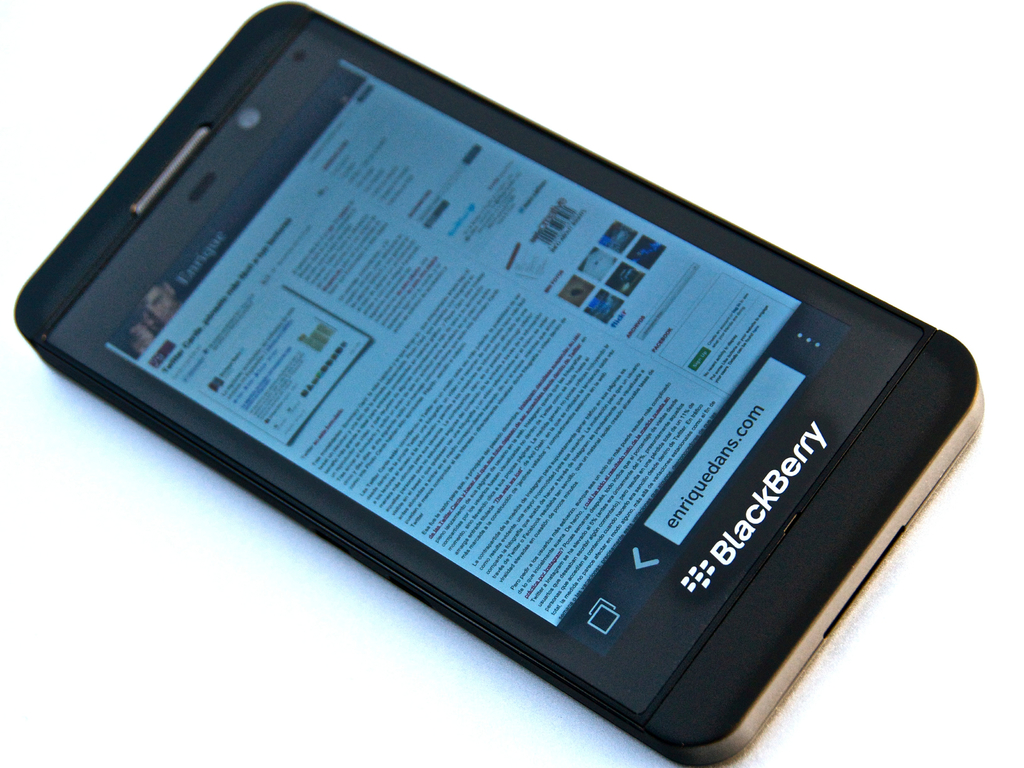
Label: others